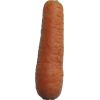
Label: Carrot 1